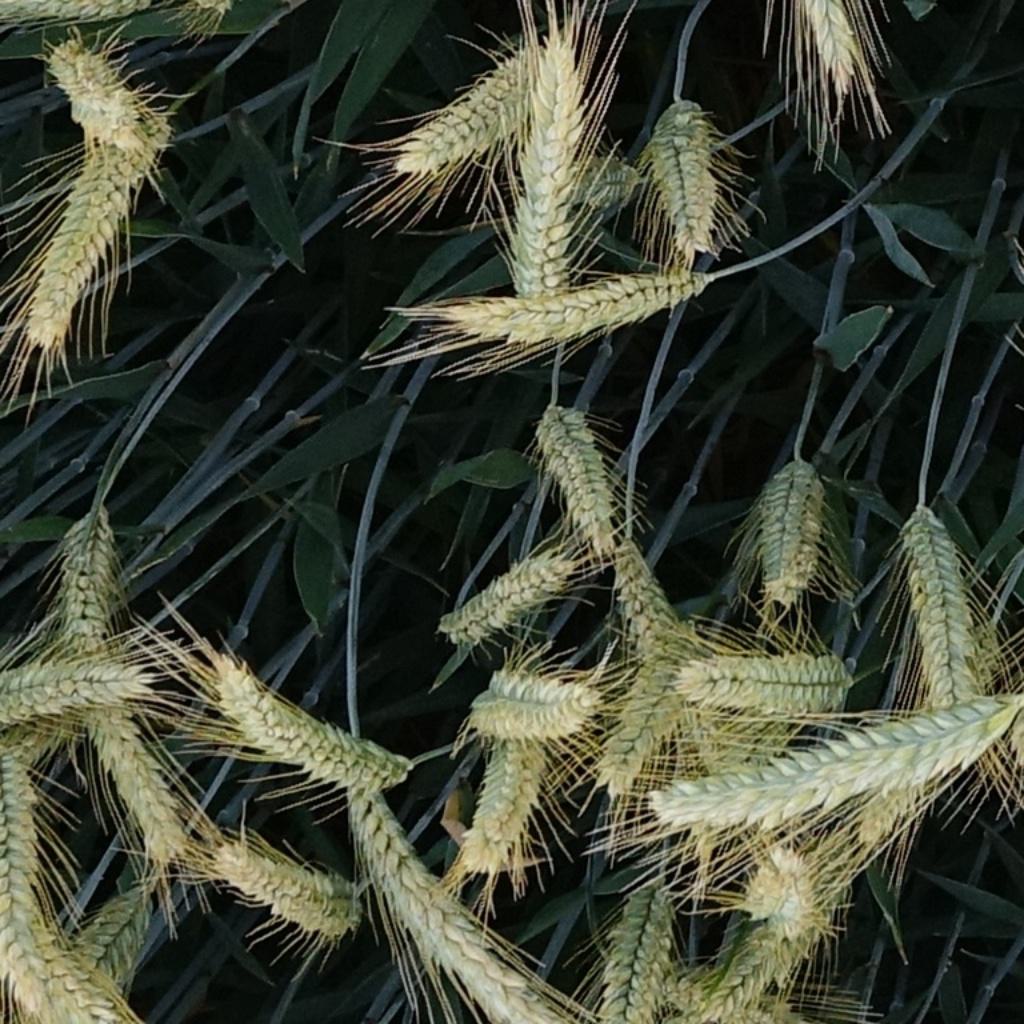
Country: France
Location: VLB
Wheat development stage: Filling